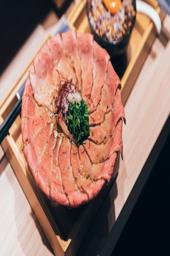
 ramen